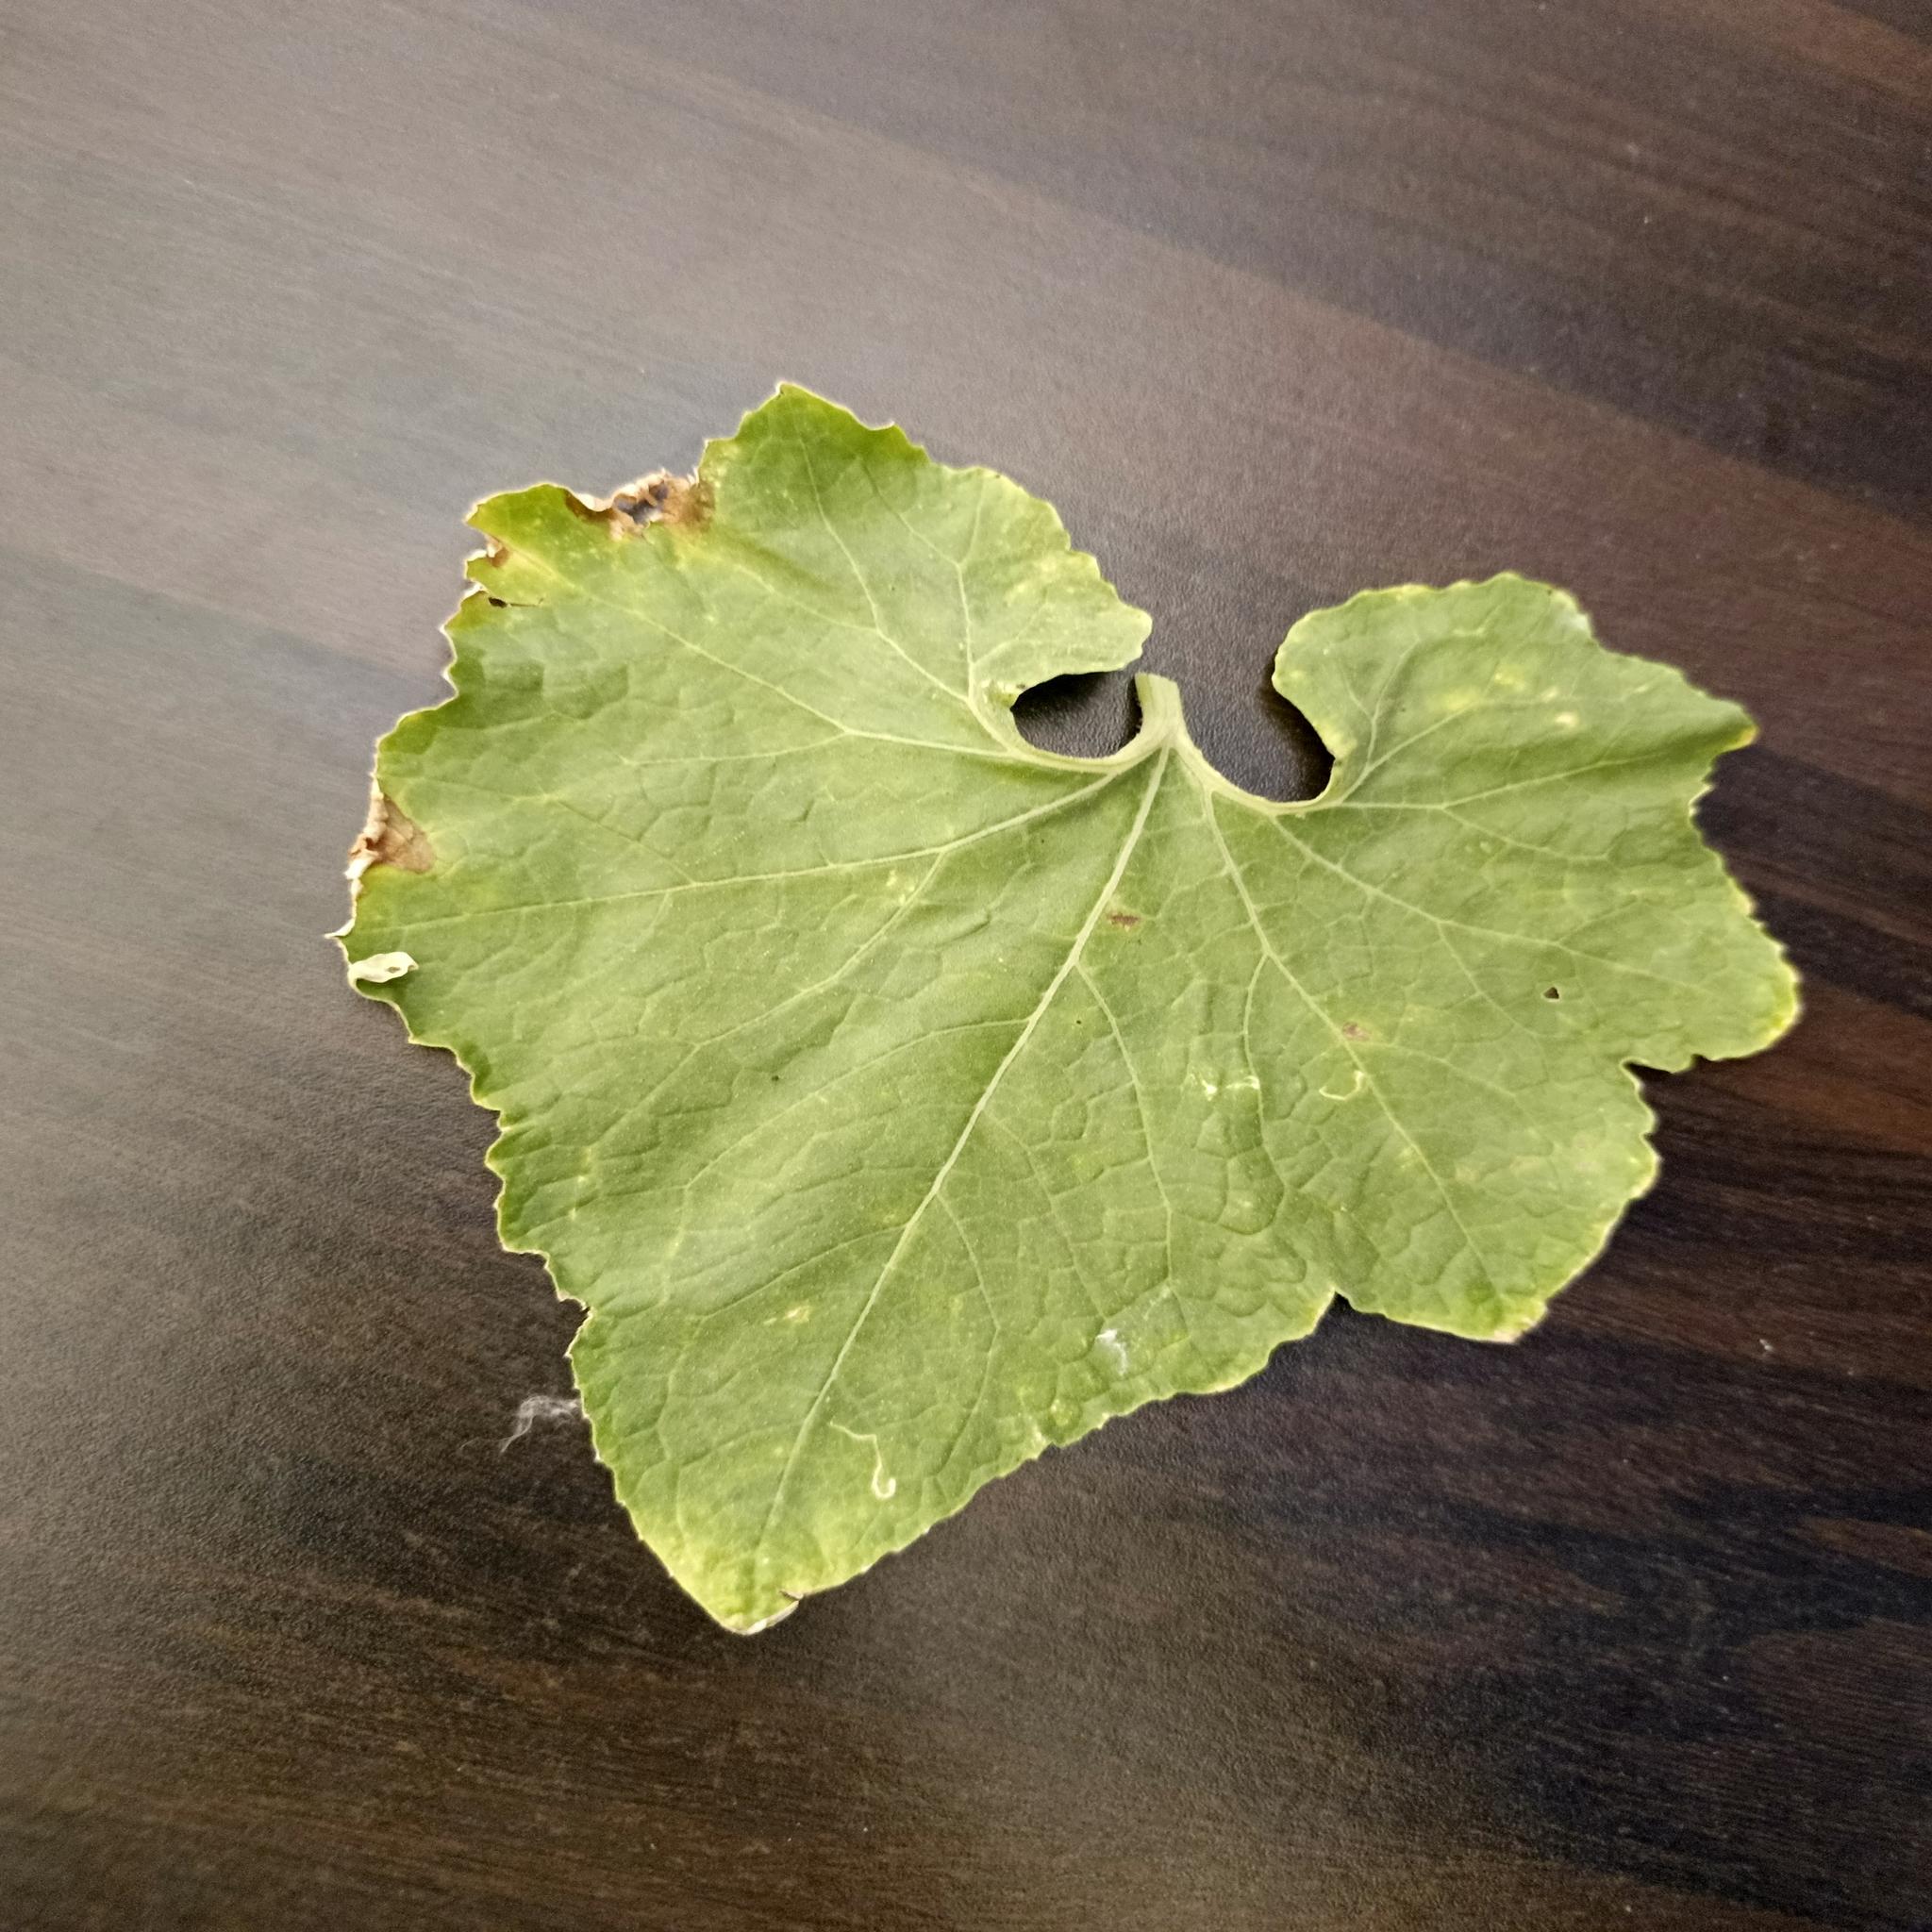
Label: Downy mildew